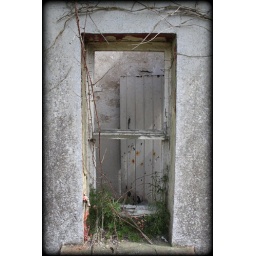
A door through a window of an auld cottage in Co/Monaghan